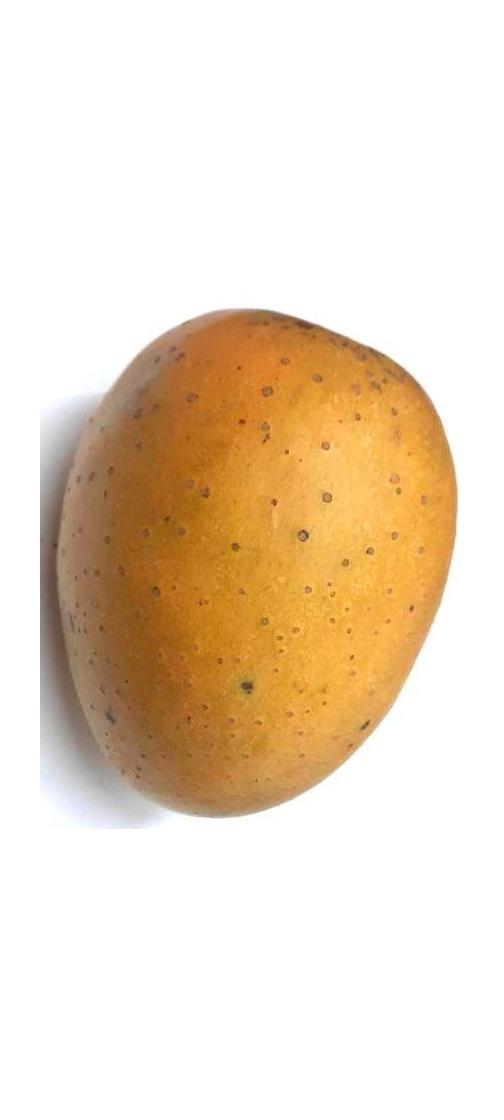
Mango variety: Gourmoti